German diaspora

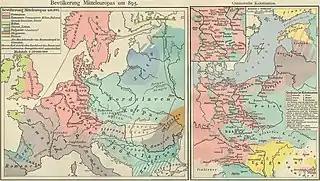
German eastward expansion 895—1400

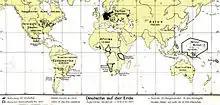
Map depicting the distribution of the German diaspora during the early 20th century

From Celtic times, the early Germanic tribes settled from the Baltic all the way to the Black Sea until the great migrations of the 4-6th century AD.